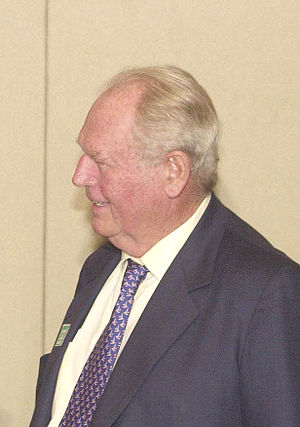
Erling Lorentzen
Erling Lorentzen
Erling Sven Lorentzen er en norsk forretningsmand og tidligere norsk modstandsmand under 2. verdenskrig. Giftede sig i 1953 med Prinsesse Ragnhild fru Lorentzen og er kong Harald 5.s svoger. Lorentzen kommer oprindelig fra Oslo, men bor i dag i Rio de Janeiro i Brasilien.